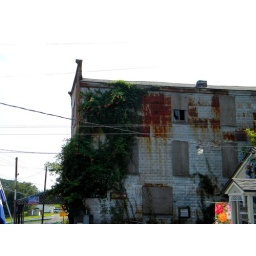
Old lodge building sitting along the main street in town Bishopville Road near the bridge.